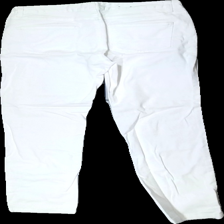
View: back
Type: Trousers
Category: Ladies
Brand: Isolde
Colors: White
Material: 100% cotton
Cut: Tight
Size: 36
Season: All
Stains: Minor
Price range: <50
Recommended usage: Export